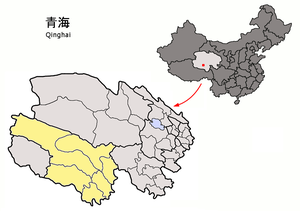
Yushu (Qinghai)
Yushus beliggenhed i Qinghai
Yushu er et autonomt præfektur for tibetanere i provinsen Qinghai i det vestlige Kina. Det har et areal er på 267.000 km², og en befolkning på 260.000 mennesker i 2004.